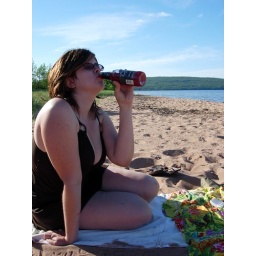
we found this bottle of mike's in the sand